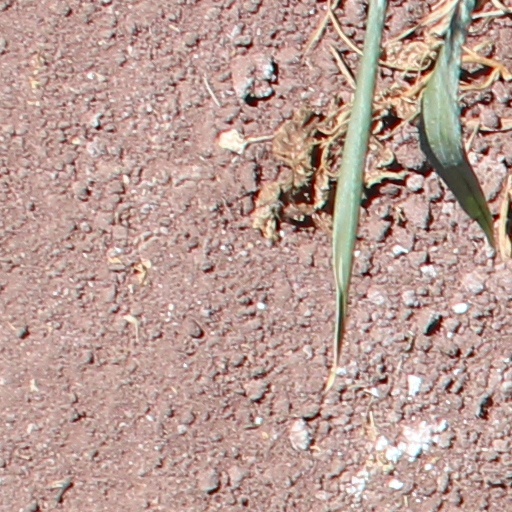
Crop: wheat